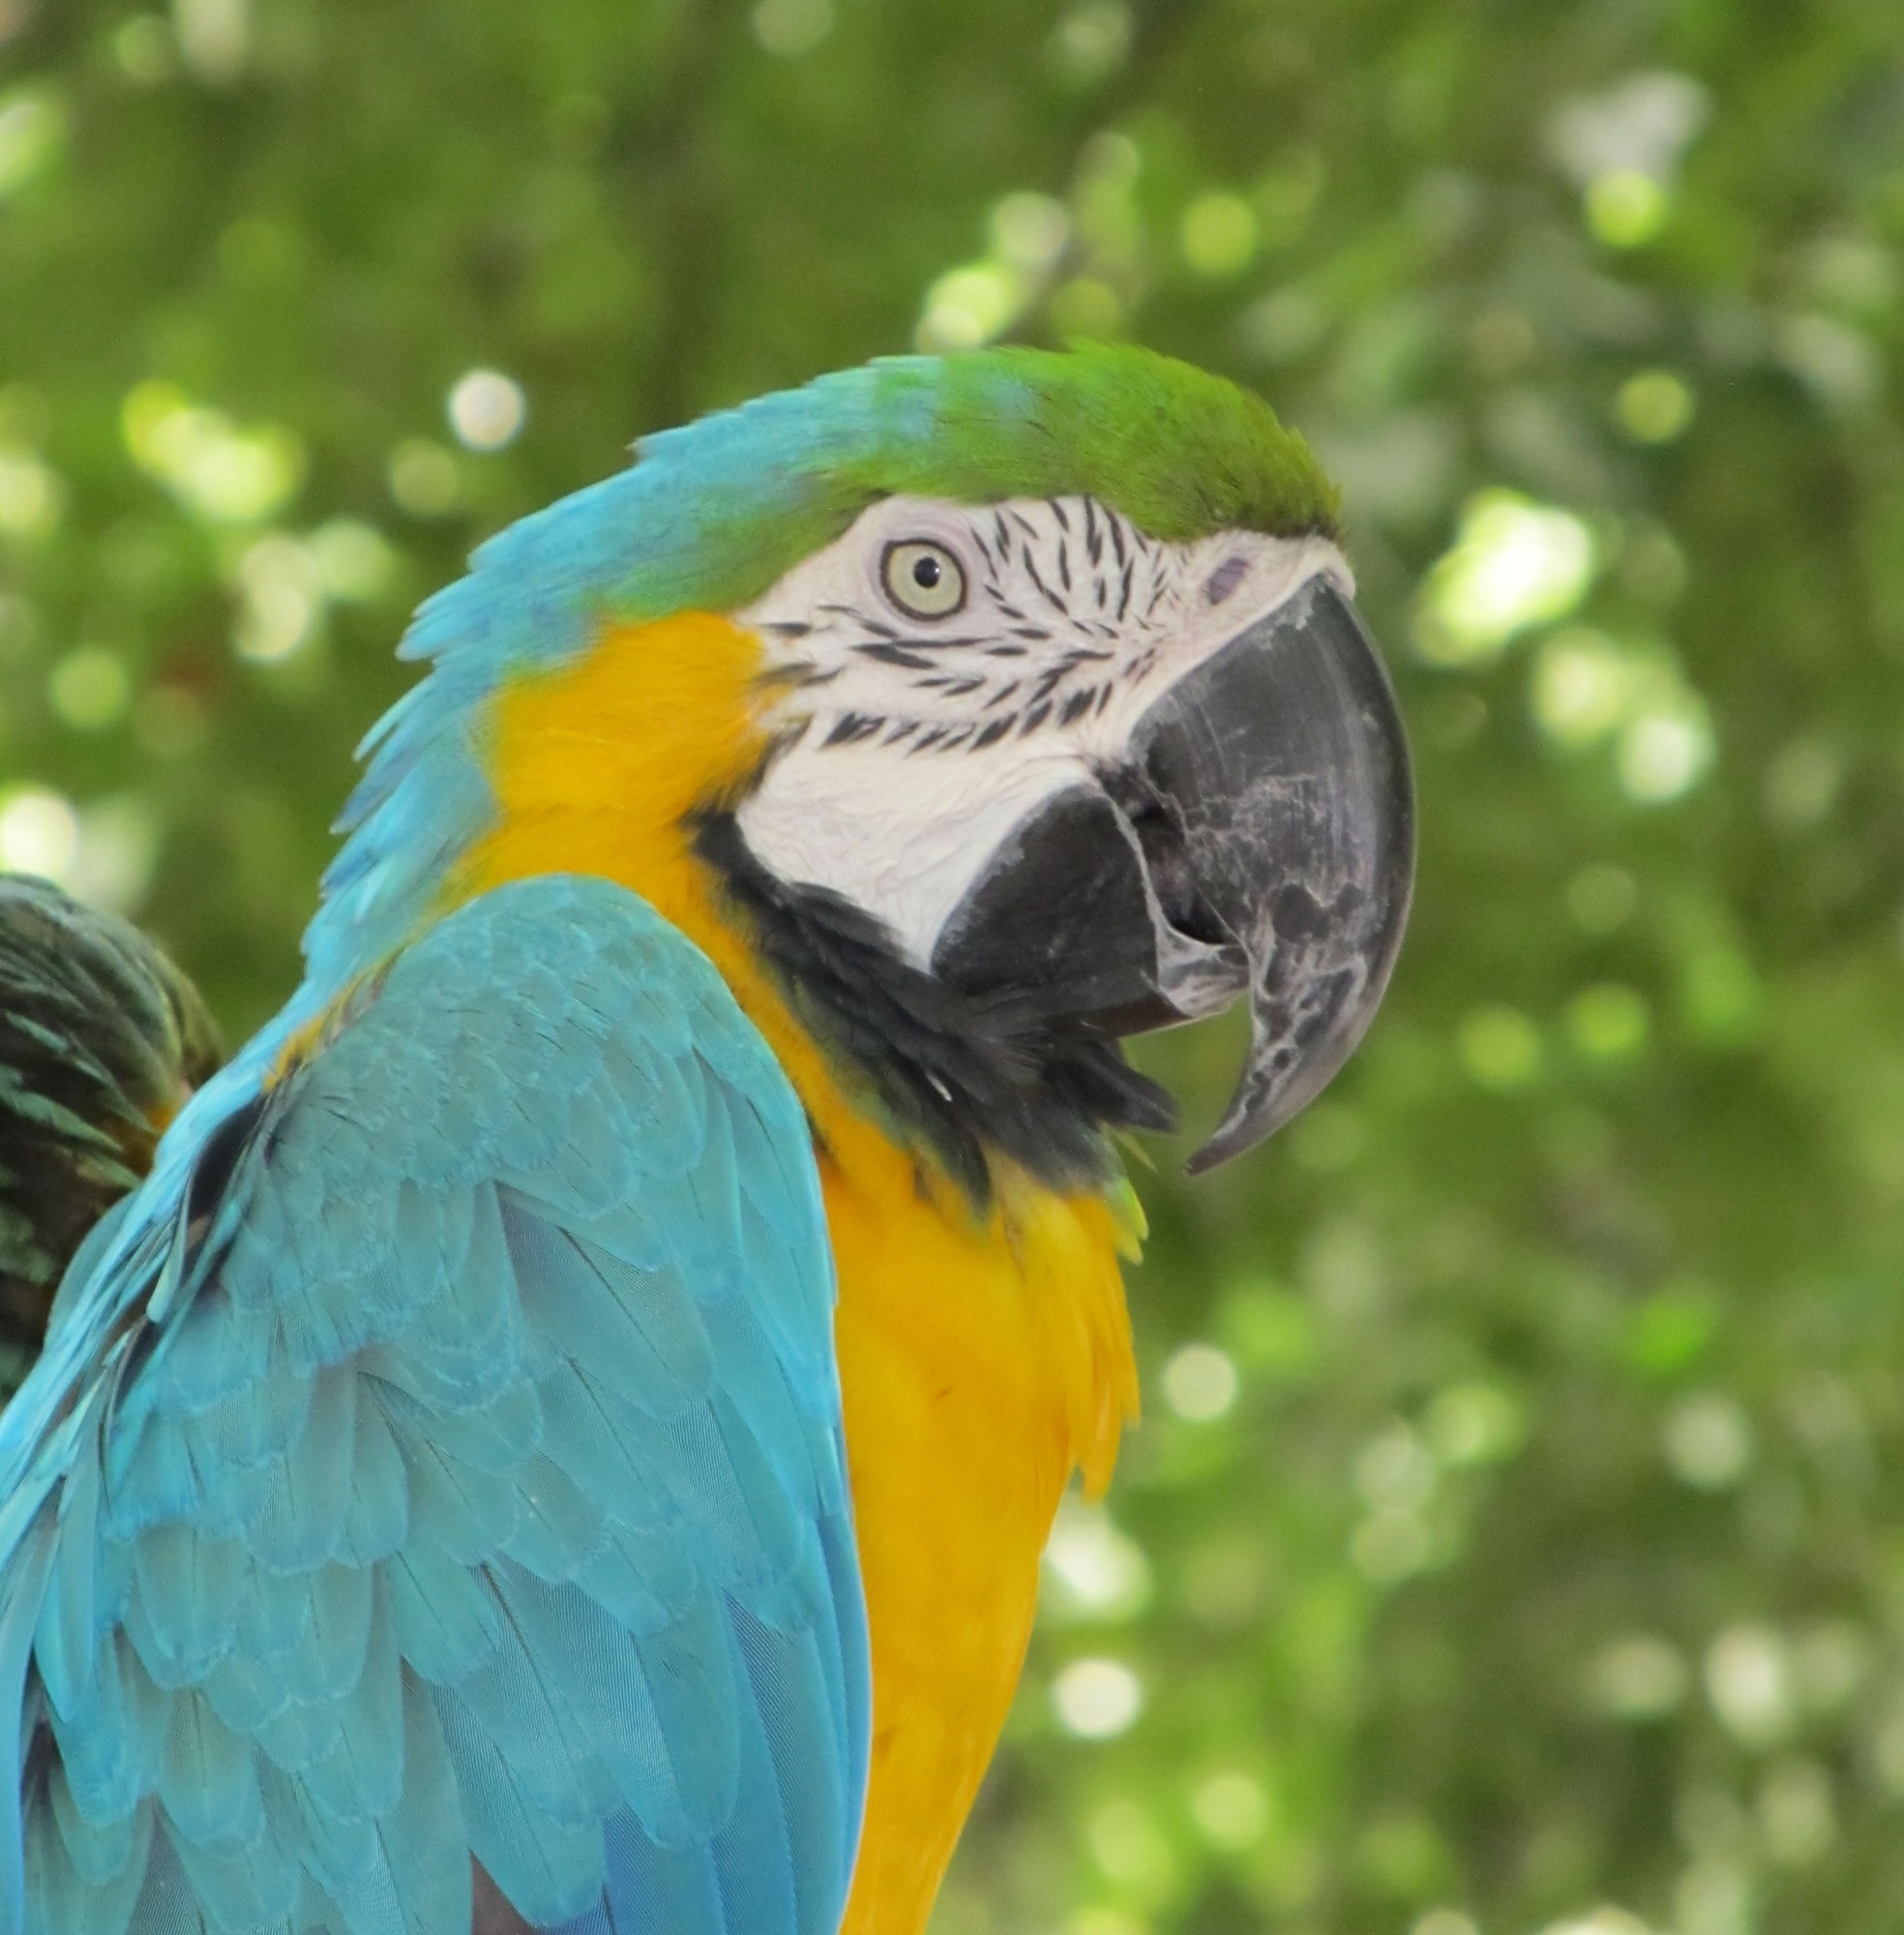
bird, wing, looking, wildlife, portrait, beak, tropical, blue, colorful, yellow, feather, fauna, macaw, close up, wings, head, vertebrate, parrot, parakeet, perched, common pet parakeet